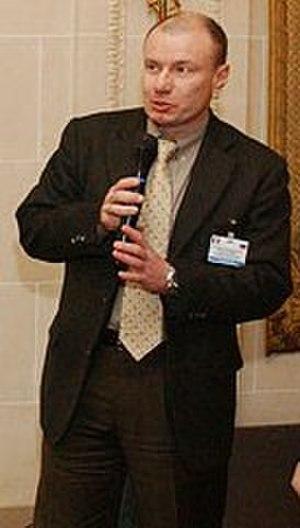
Le premier vice-président du gouvernement russe est un membre du gouvernement de la Fédération de Russie.
Vladimir Olegovitch Potanine, né le 3 janvier 1961 à Moscou, est un homme d’affaires, personnalité politique et un mécène russe. Il est également ancien vice Premier ministre de la Fédération de Russie.